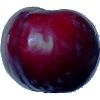
Label: Plum 2